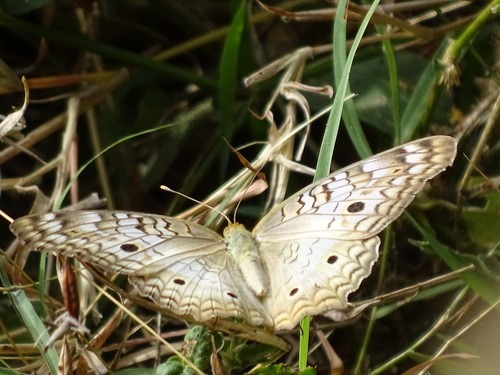
Scientific name: Anartia jatrophae
Common name: White peacock
Family: Nymphalidae
Order: Lepidoptera
Pollinator type: Primary pollinator
Habitat: Gardens, parks, and open areas
Geographic range: Southern United States to Argentina
Conservation status: Least Concern